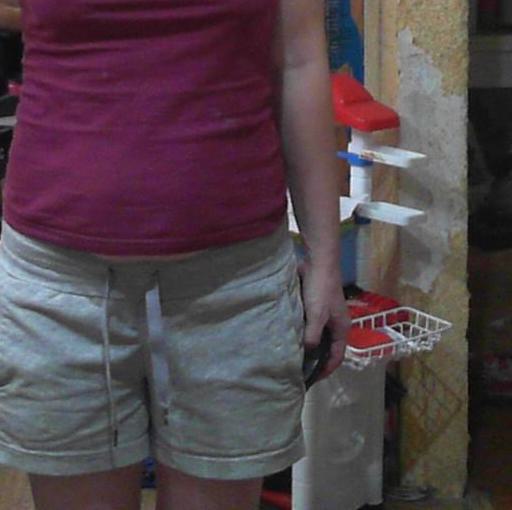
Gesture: no_gesture